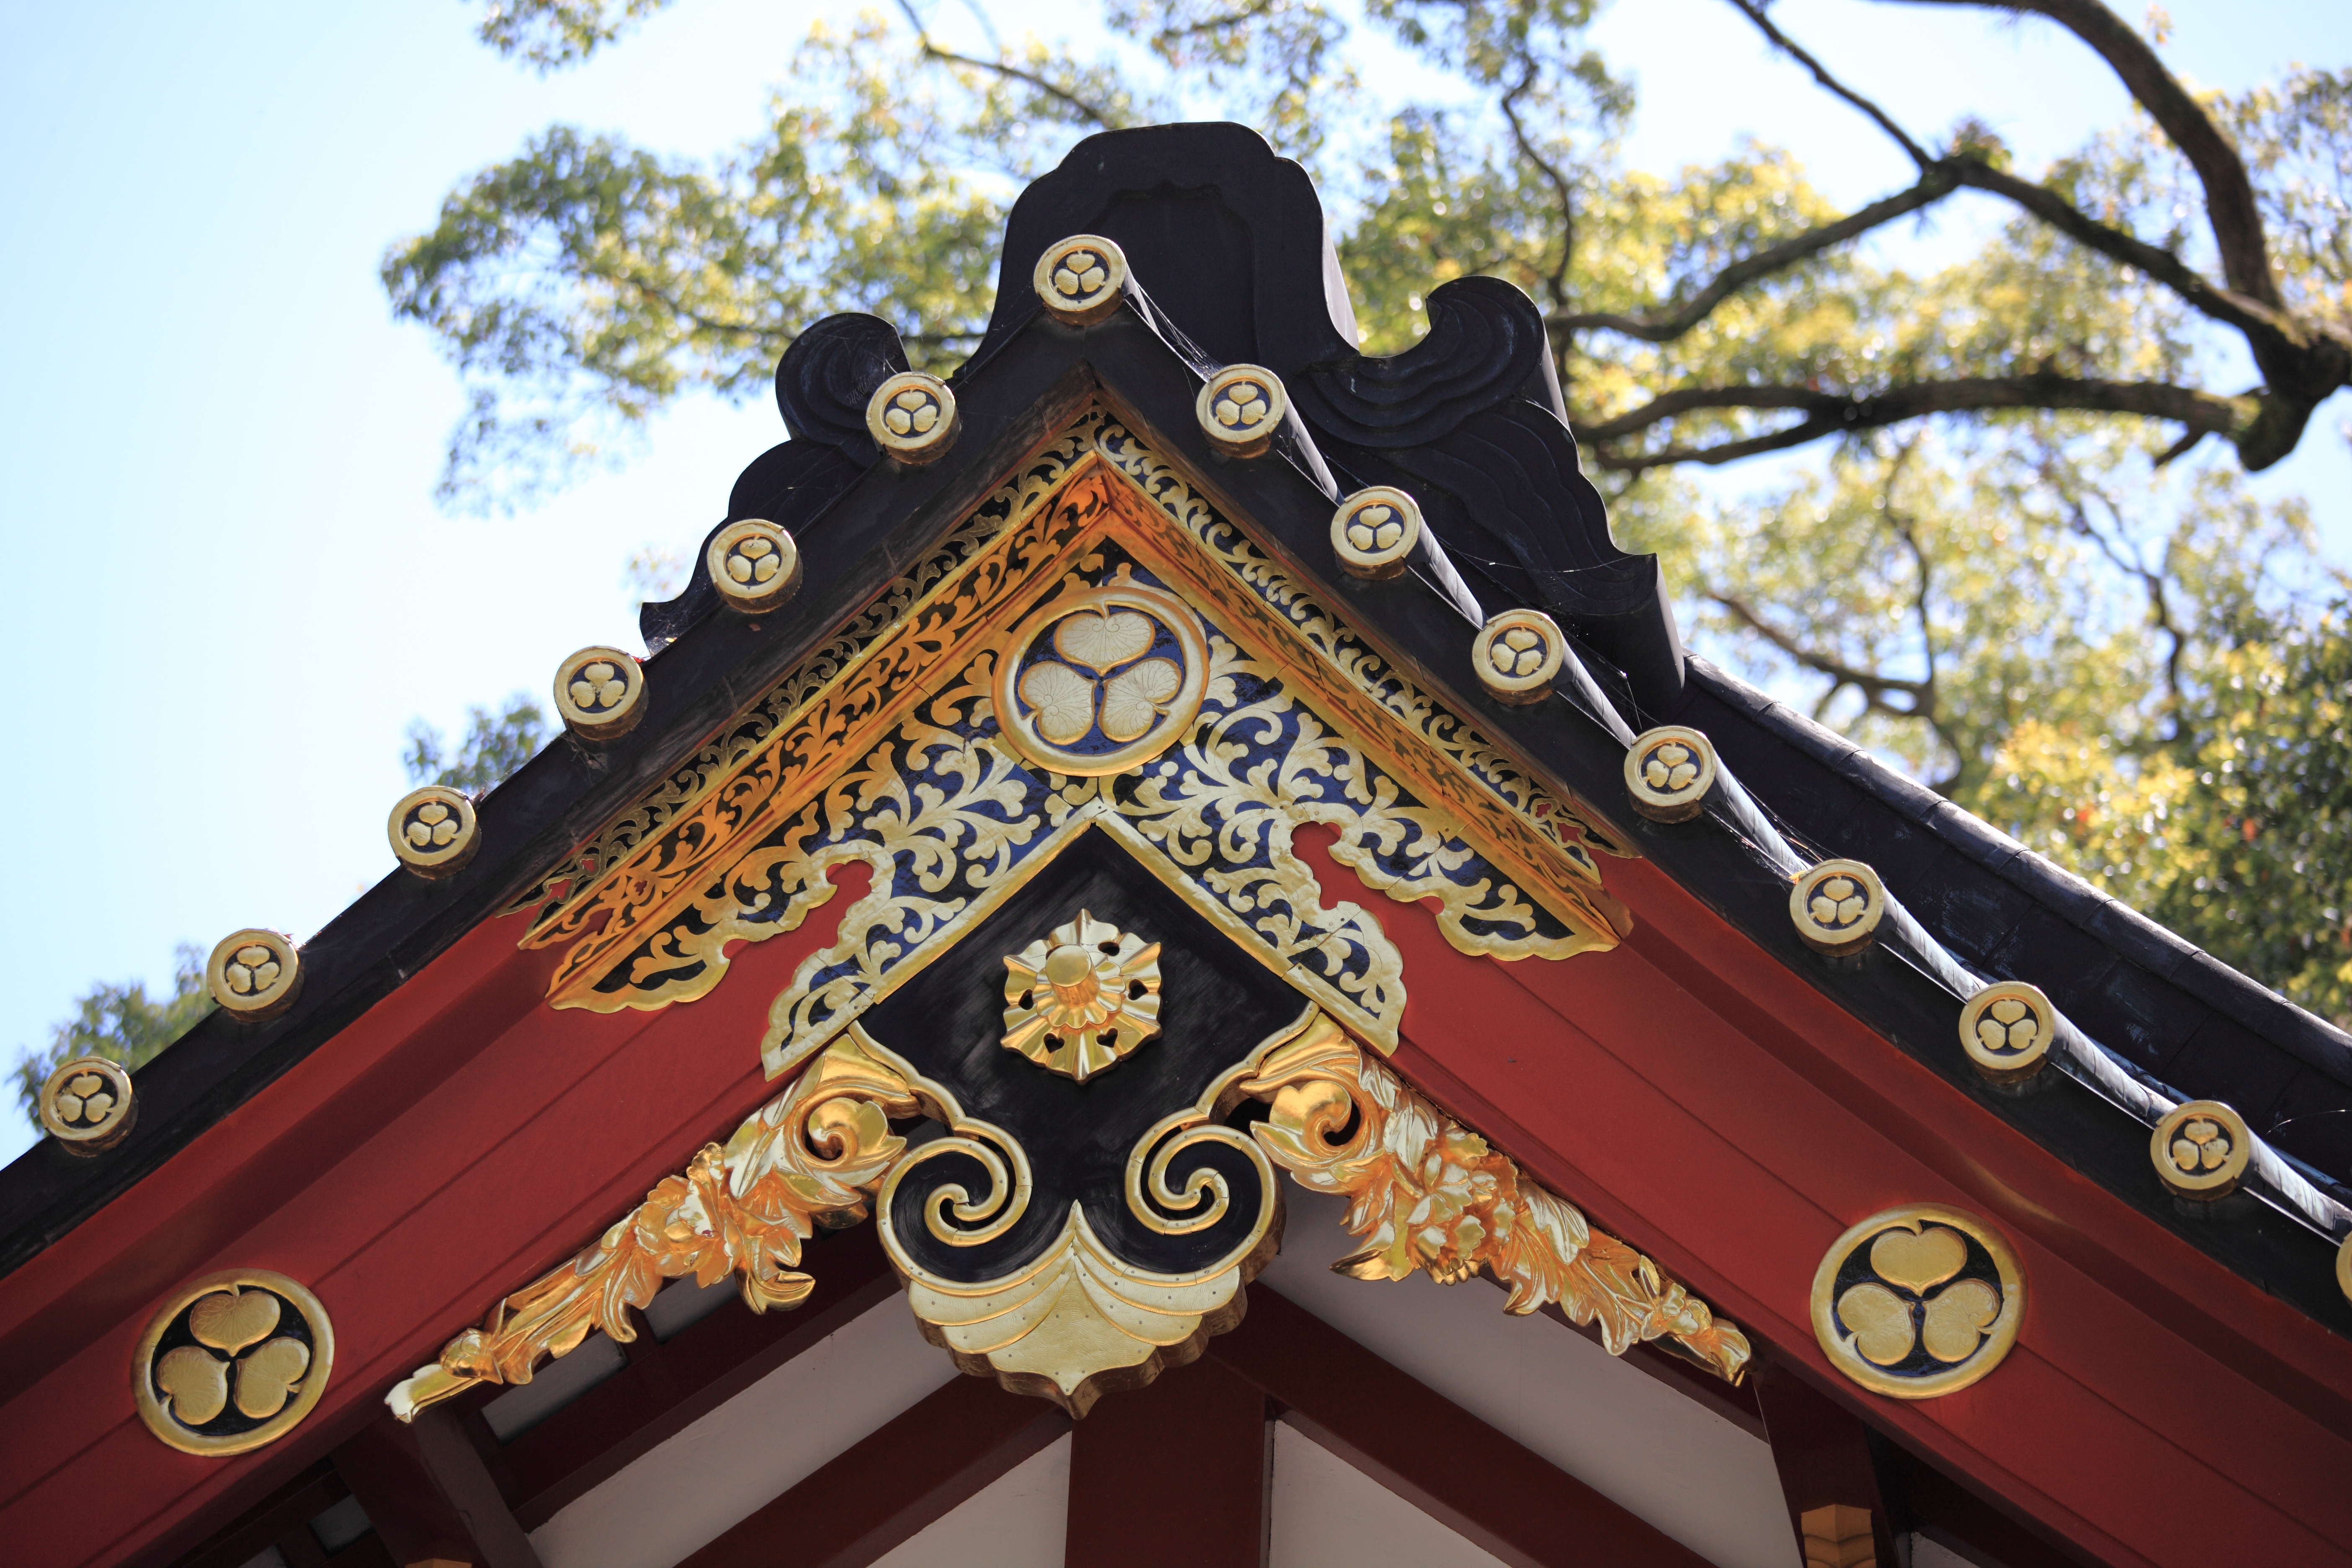
high, place of worship, temple, shrine, 5d, hires, markii, hi, res, resolution, shizuoka, kunohzantoushouguu